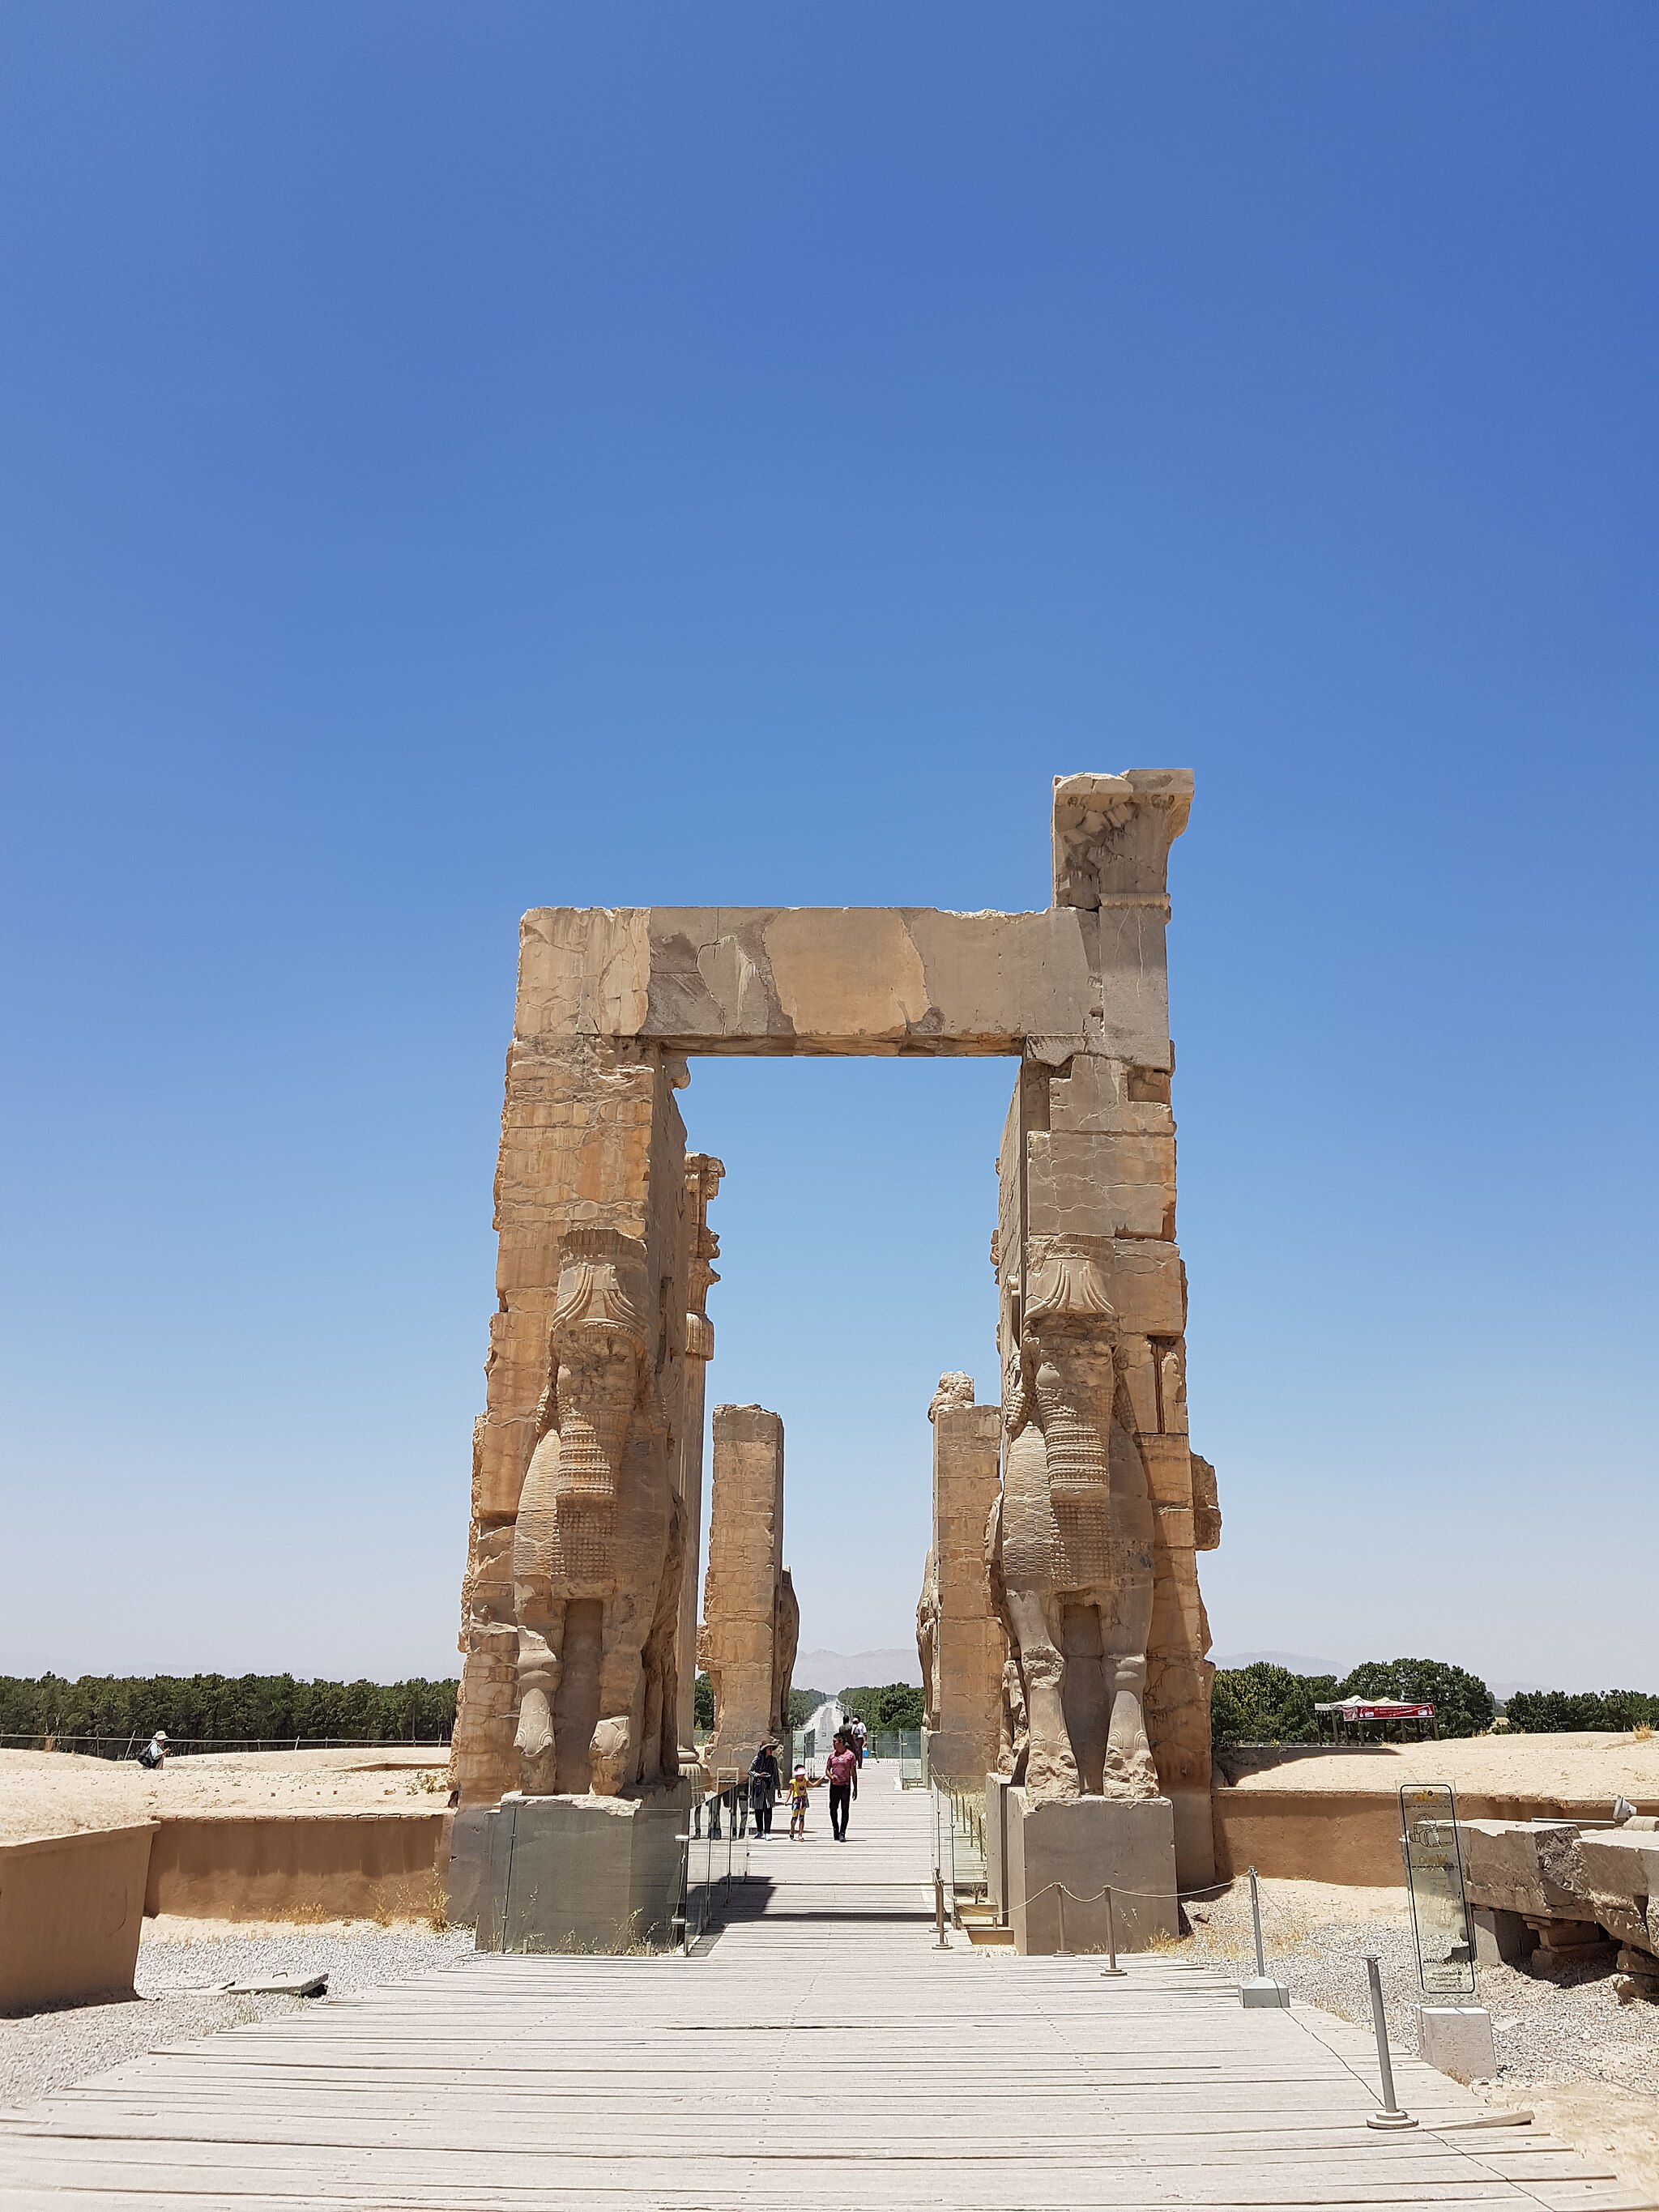
Title: پرسپولیس قصر
Date: 2018-06-14 12:23:01
Categories: Gate of All Nations, Images from Wiki Loves Monuments 2018, Self-published work, Cultural heritage monuments in Iran with known IDs, Uploaded via Campaign:wlm-ir, Images from Wiki Loves Monuments in Marvdasht, 2018 in Persepolis, Images from Wiki Loves Monuments 2018 in Iran, Iran photographs taken on 2018-06-14